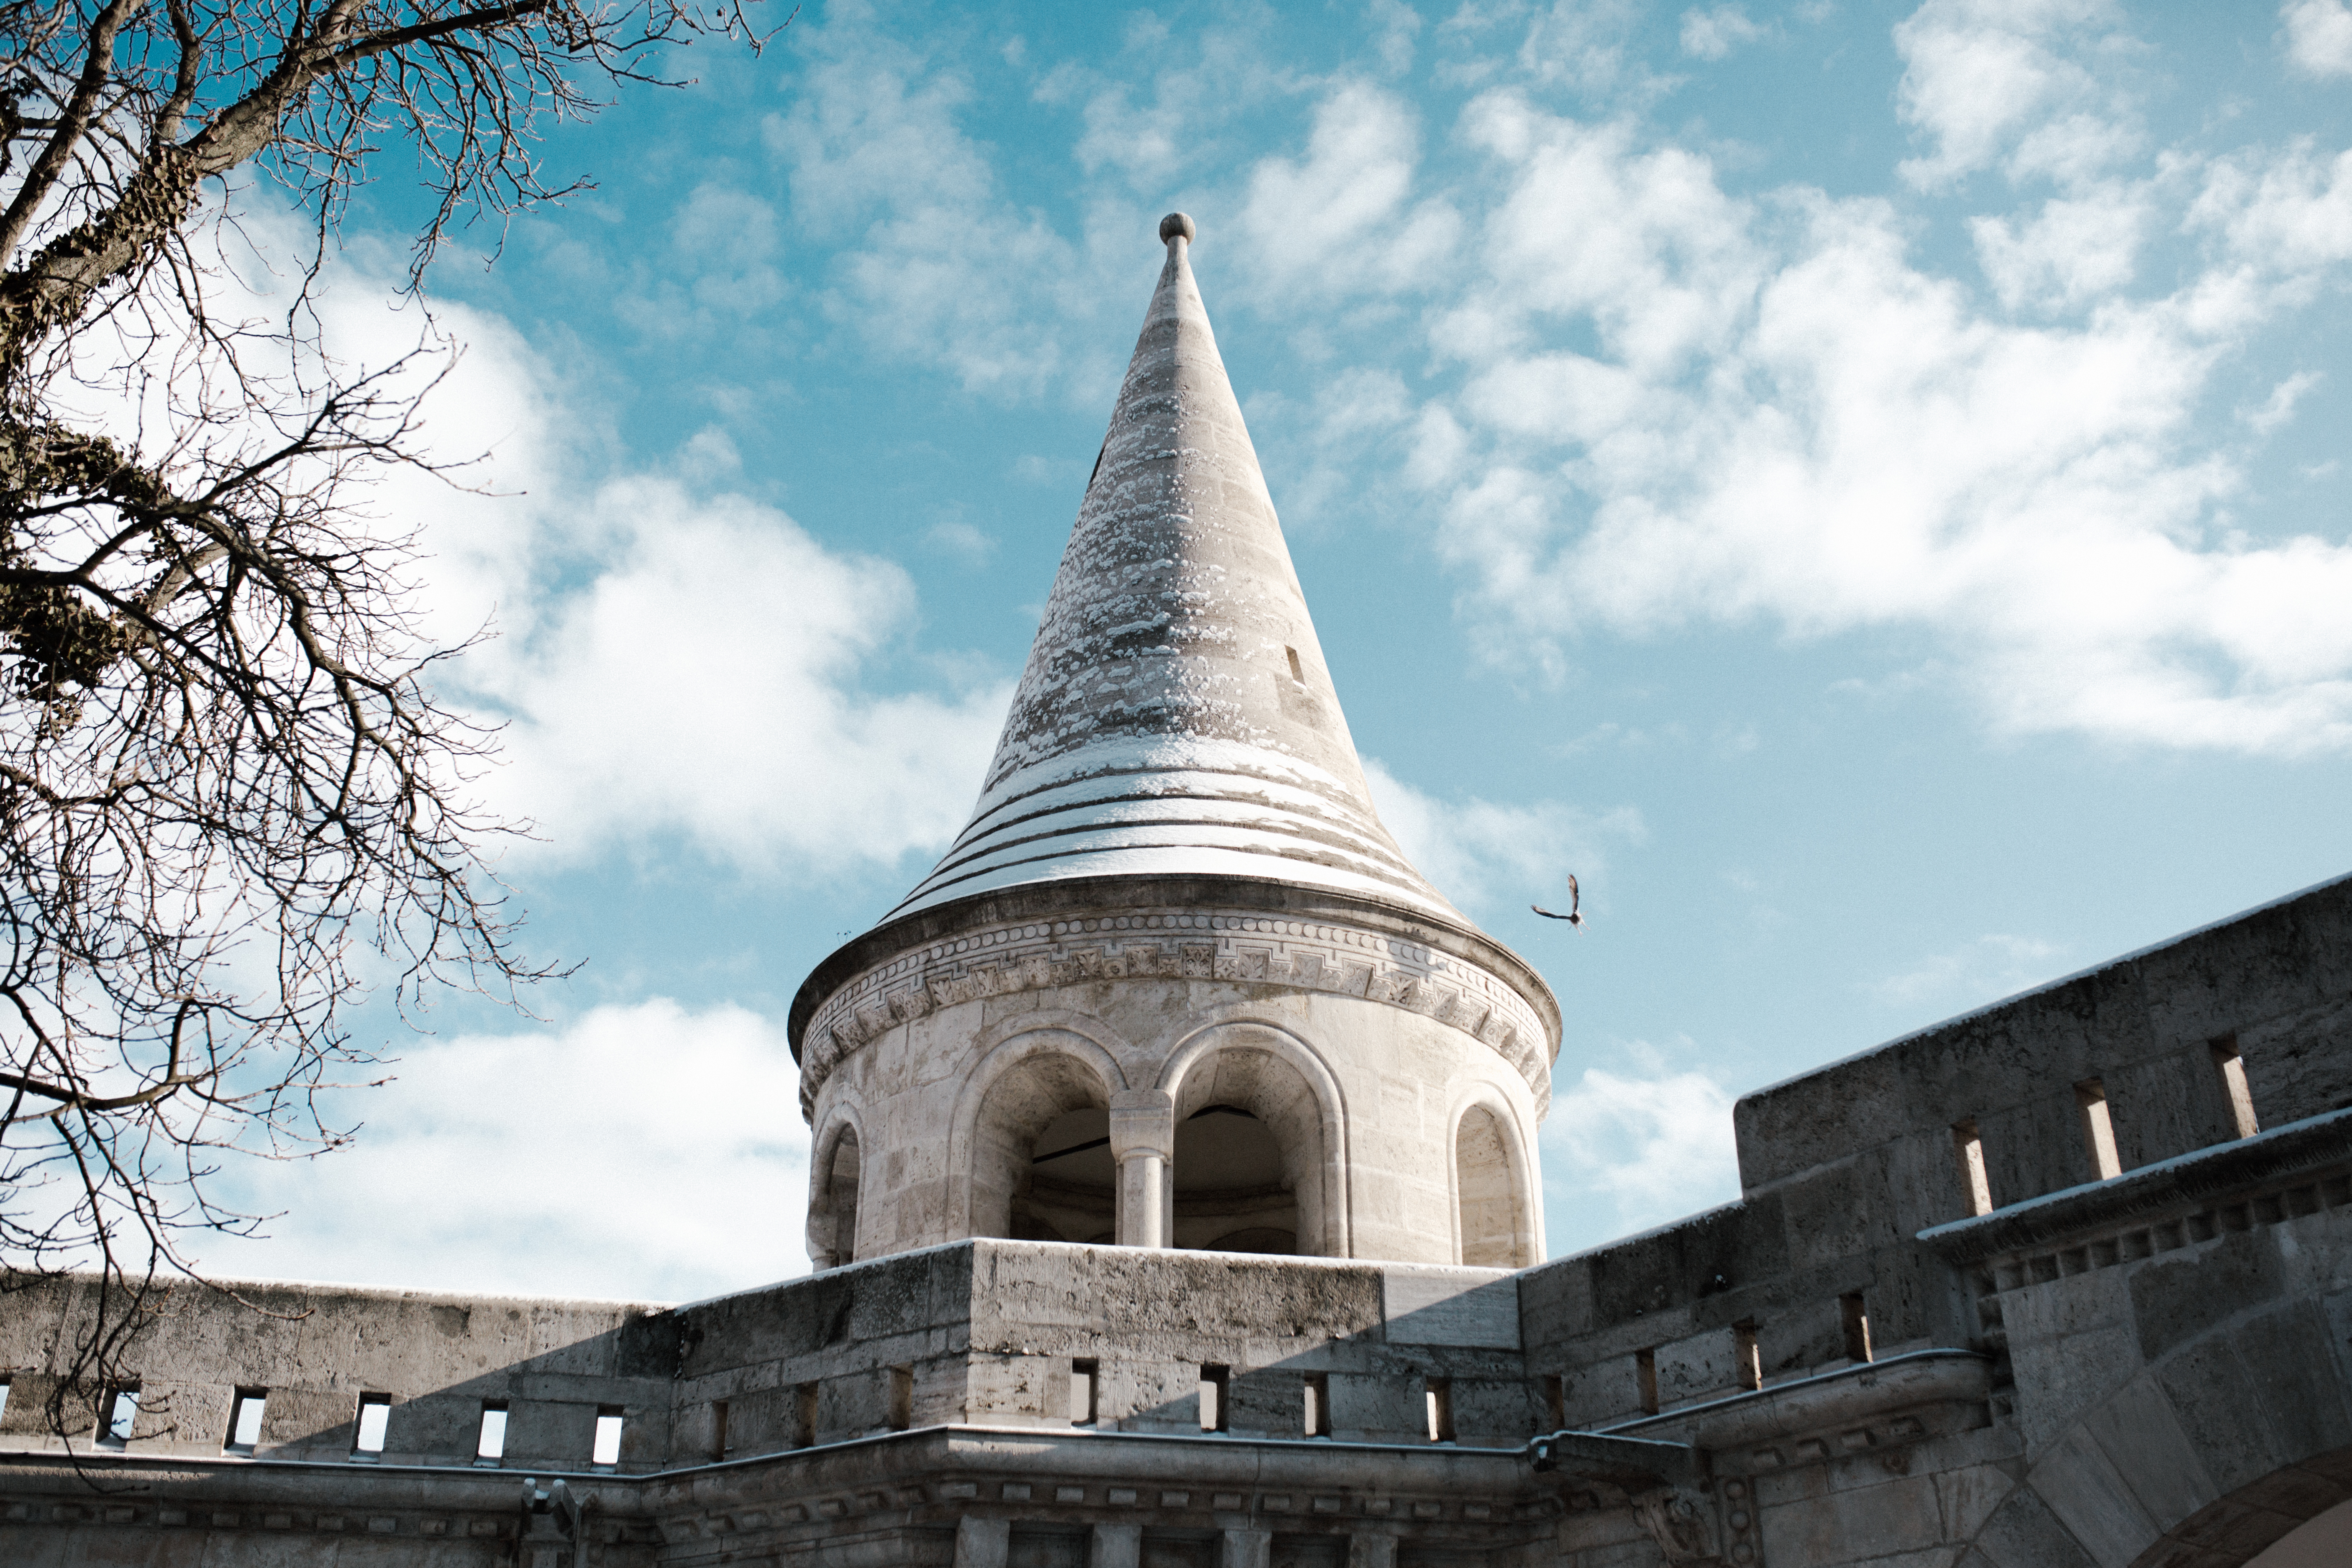
building, landmark, church, place of worship, spire, steeple